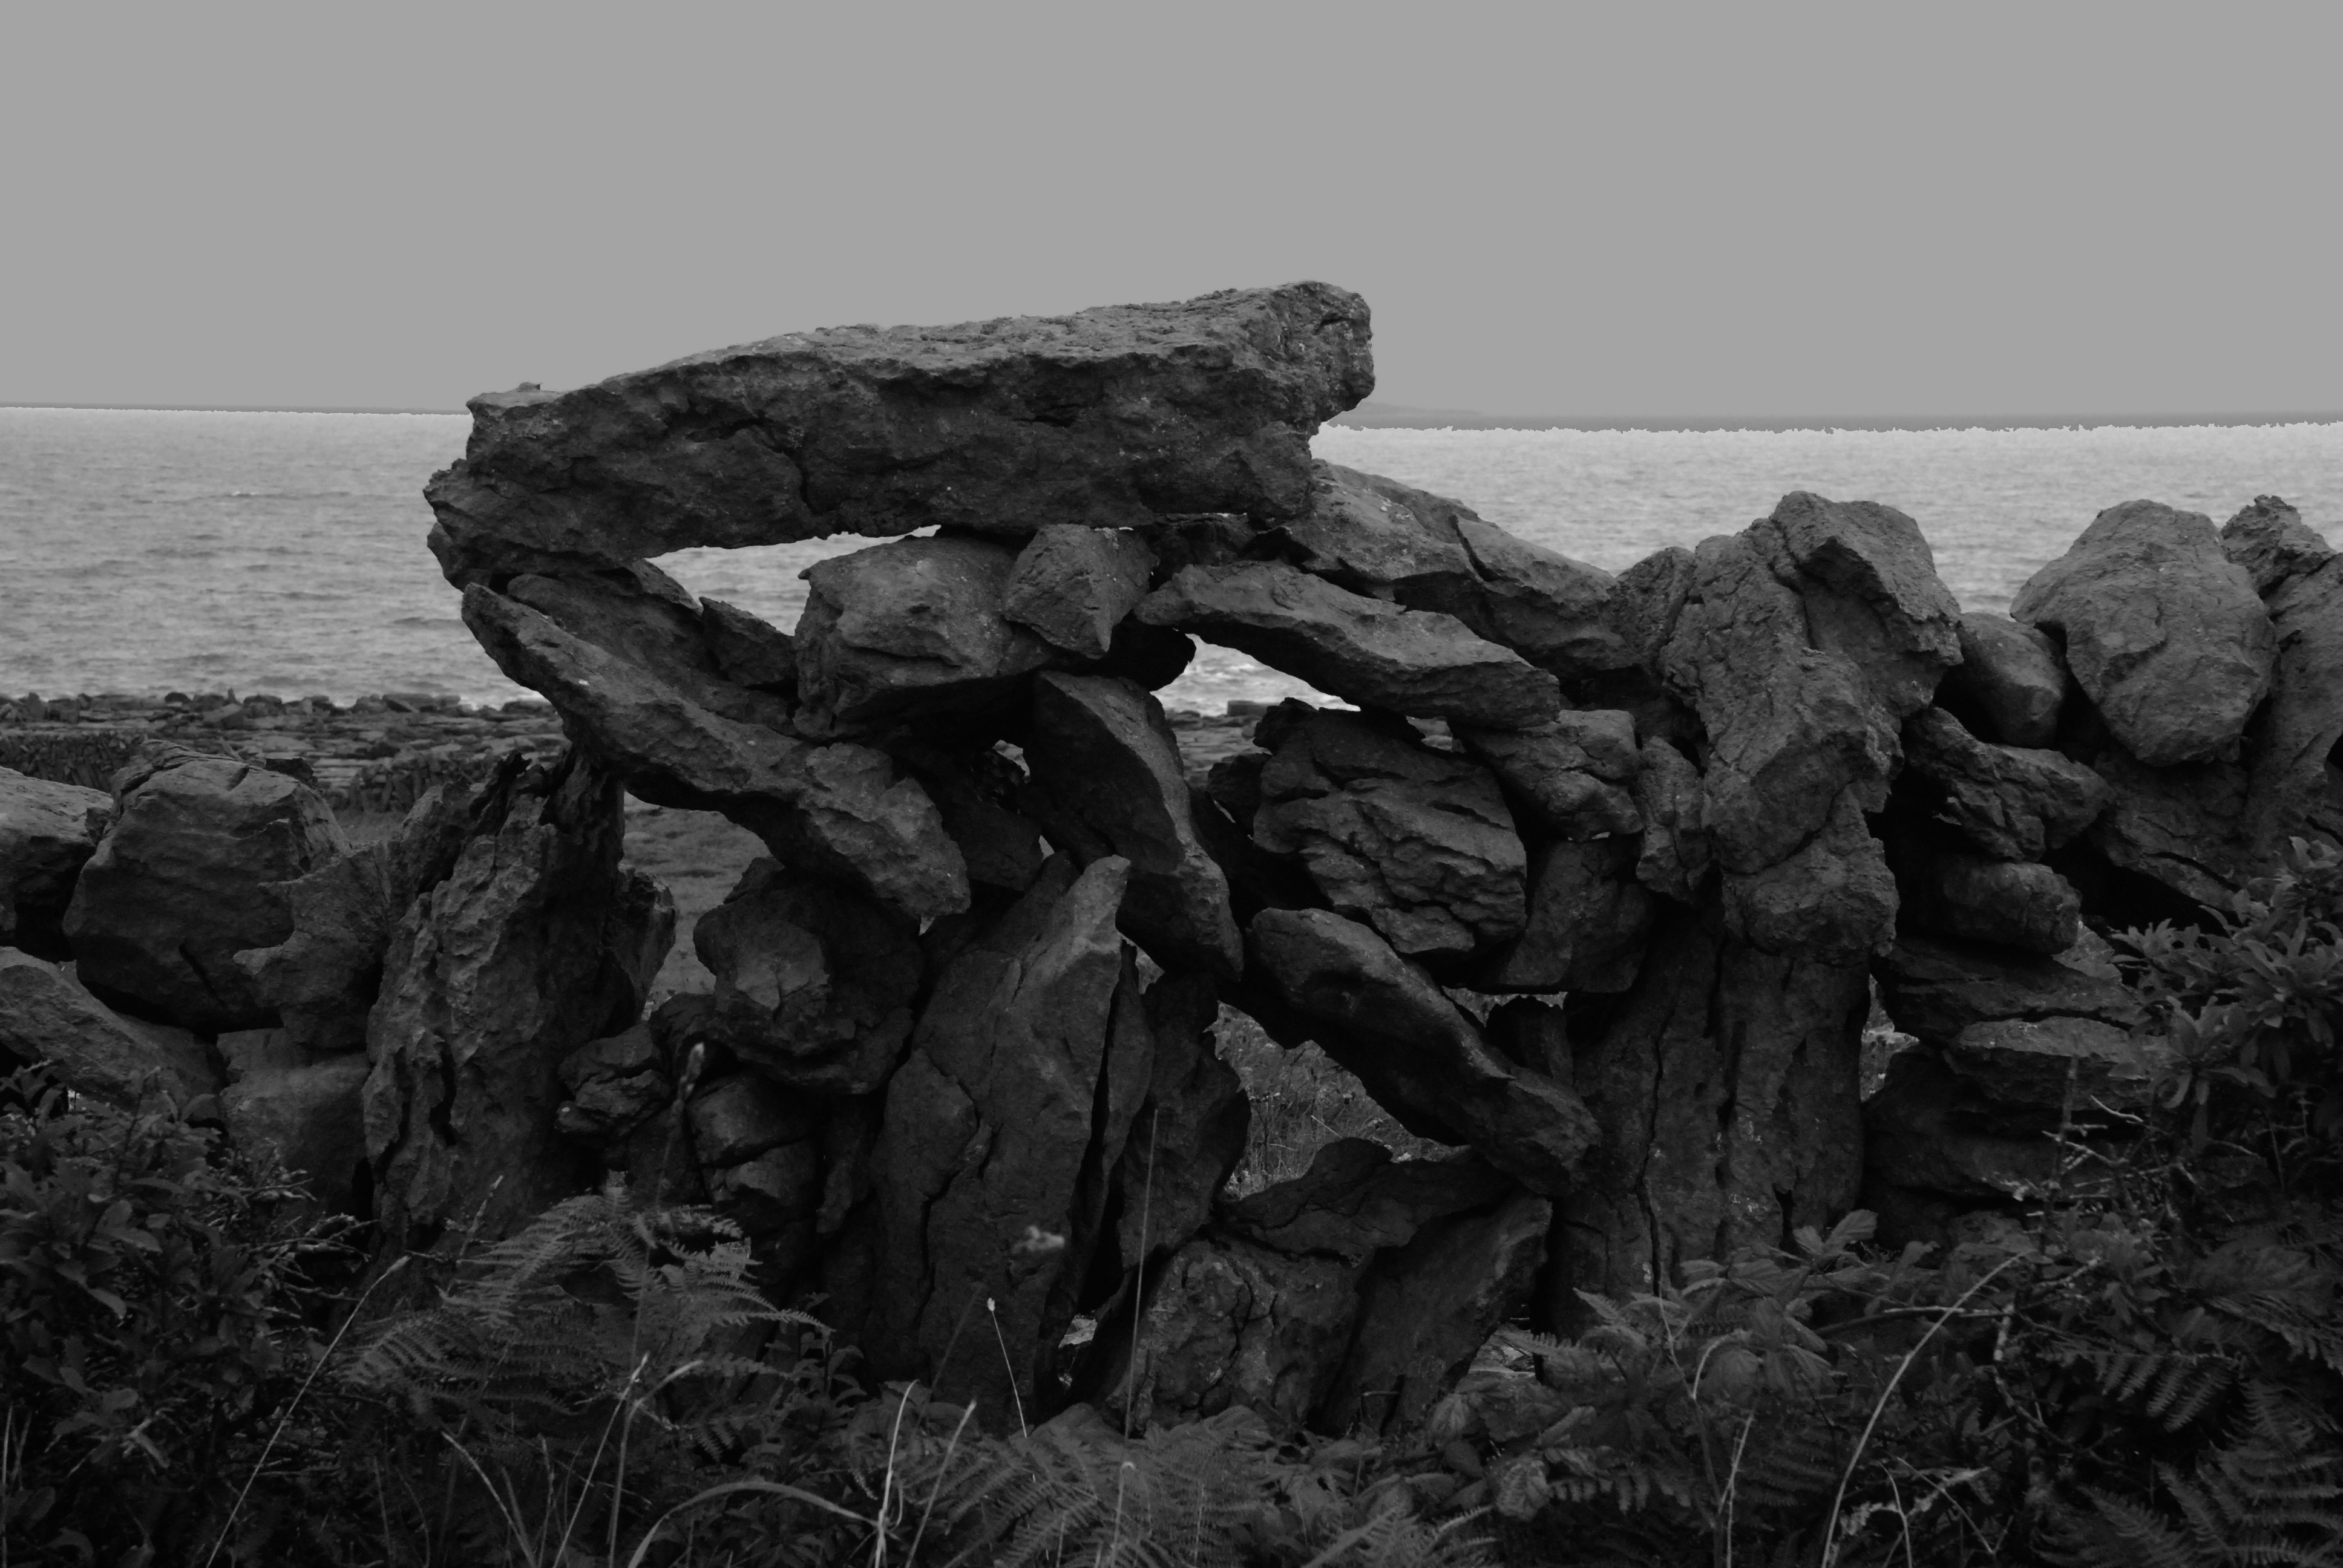
sea, coast, nature, rock, black and white, wood, photography, wave, wall, darkness, black, monochrome, material, pierre, ireland, habitat, buren, dry stone wall, monochrome photography, dry stone, natural environment